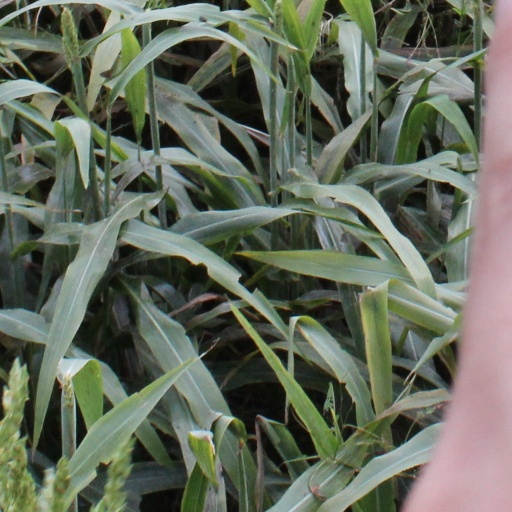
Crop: sorghum